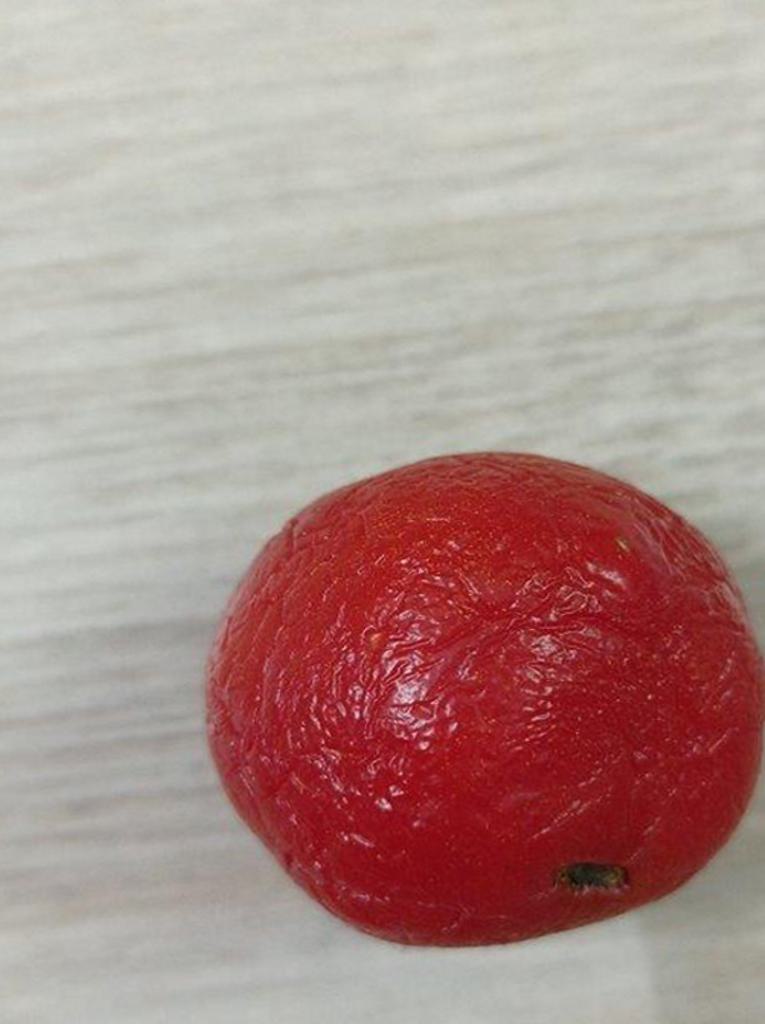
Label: Rotten